Beit Guvrin-Maresha National Park

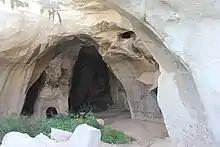
Bell Caves at the Beit Govrin National Park

There are about 800 bell-shaped caves located in the area. Many of the caves are linked via an underground network of passageways that connect groups of 40–50 caves.